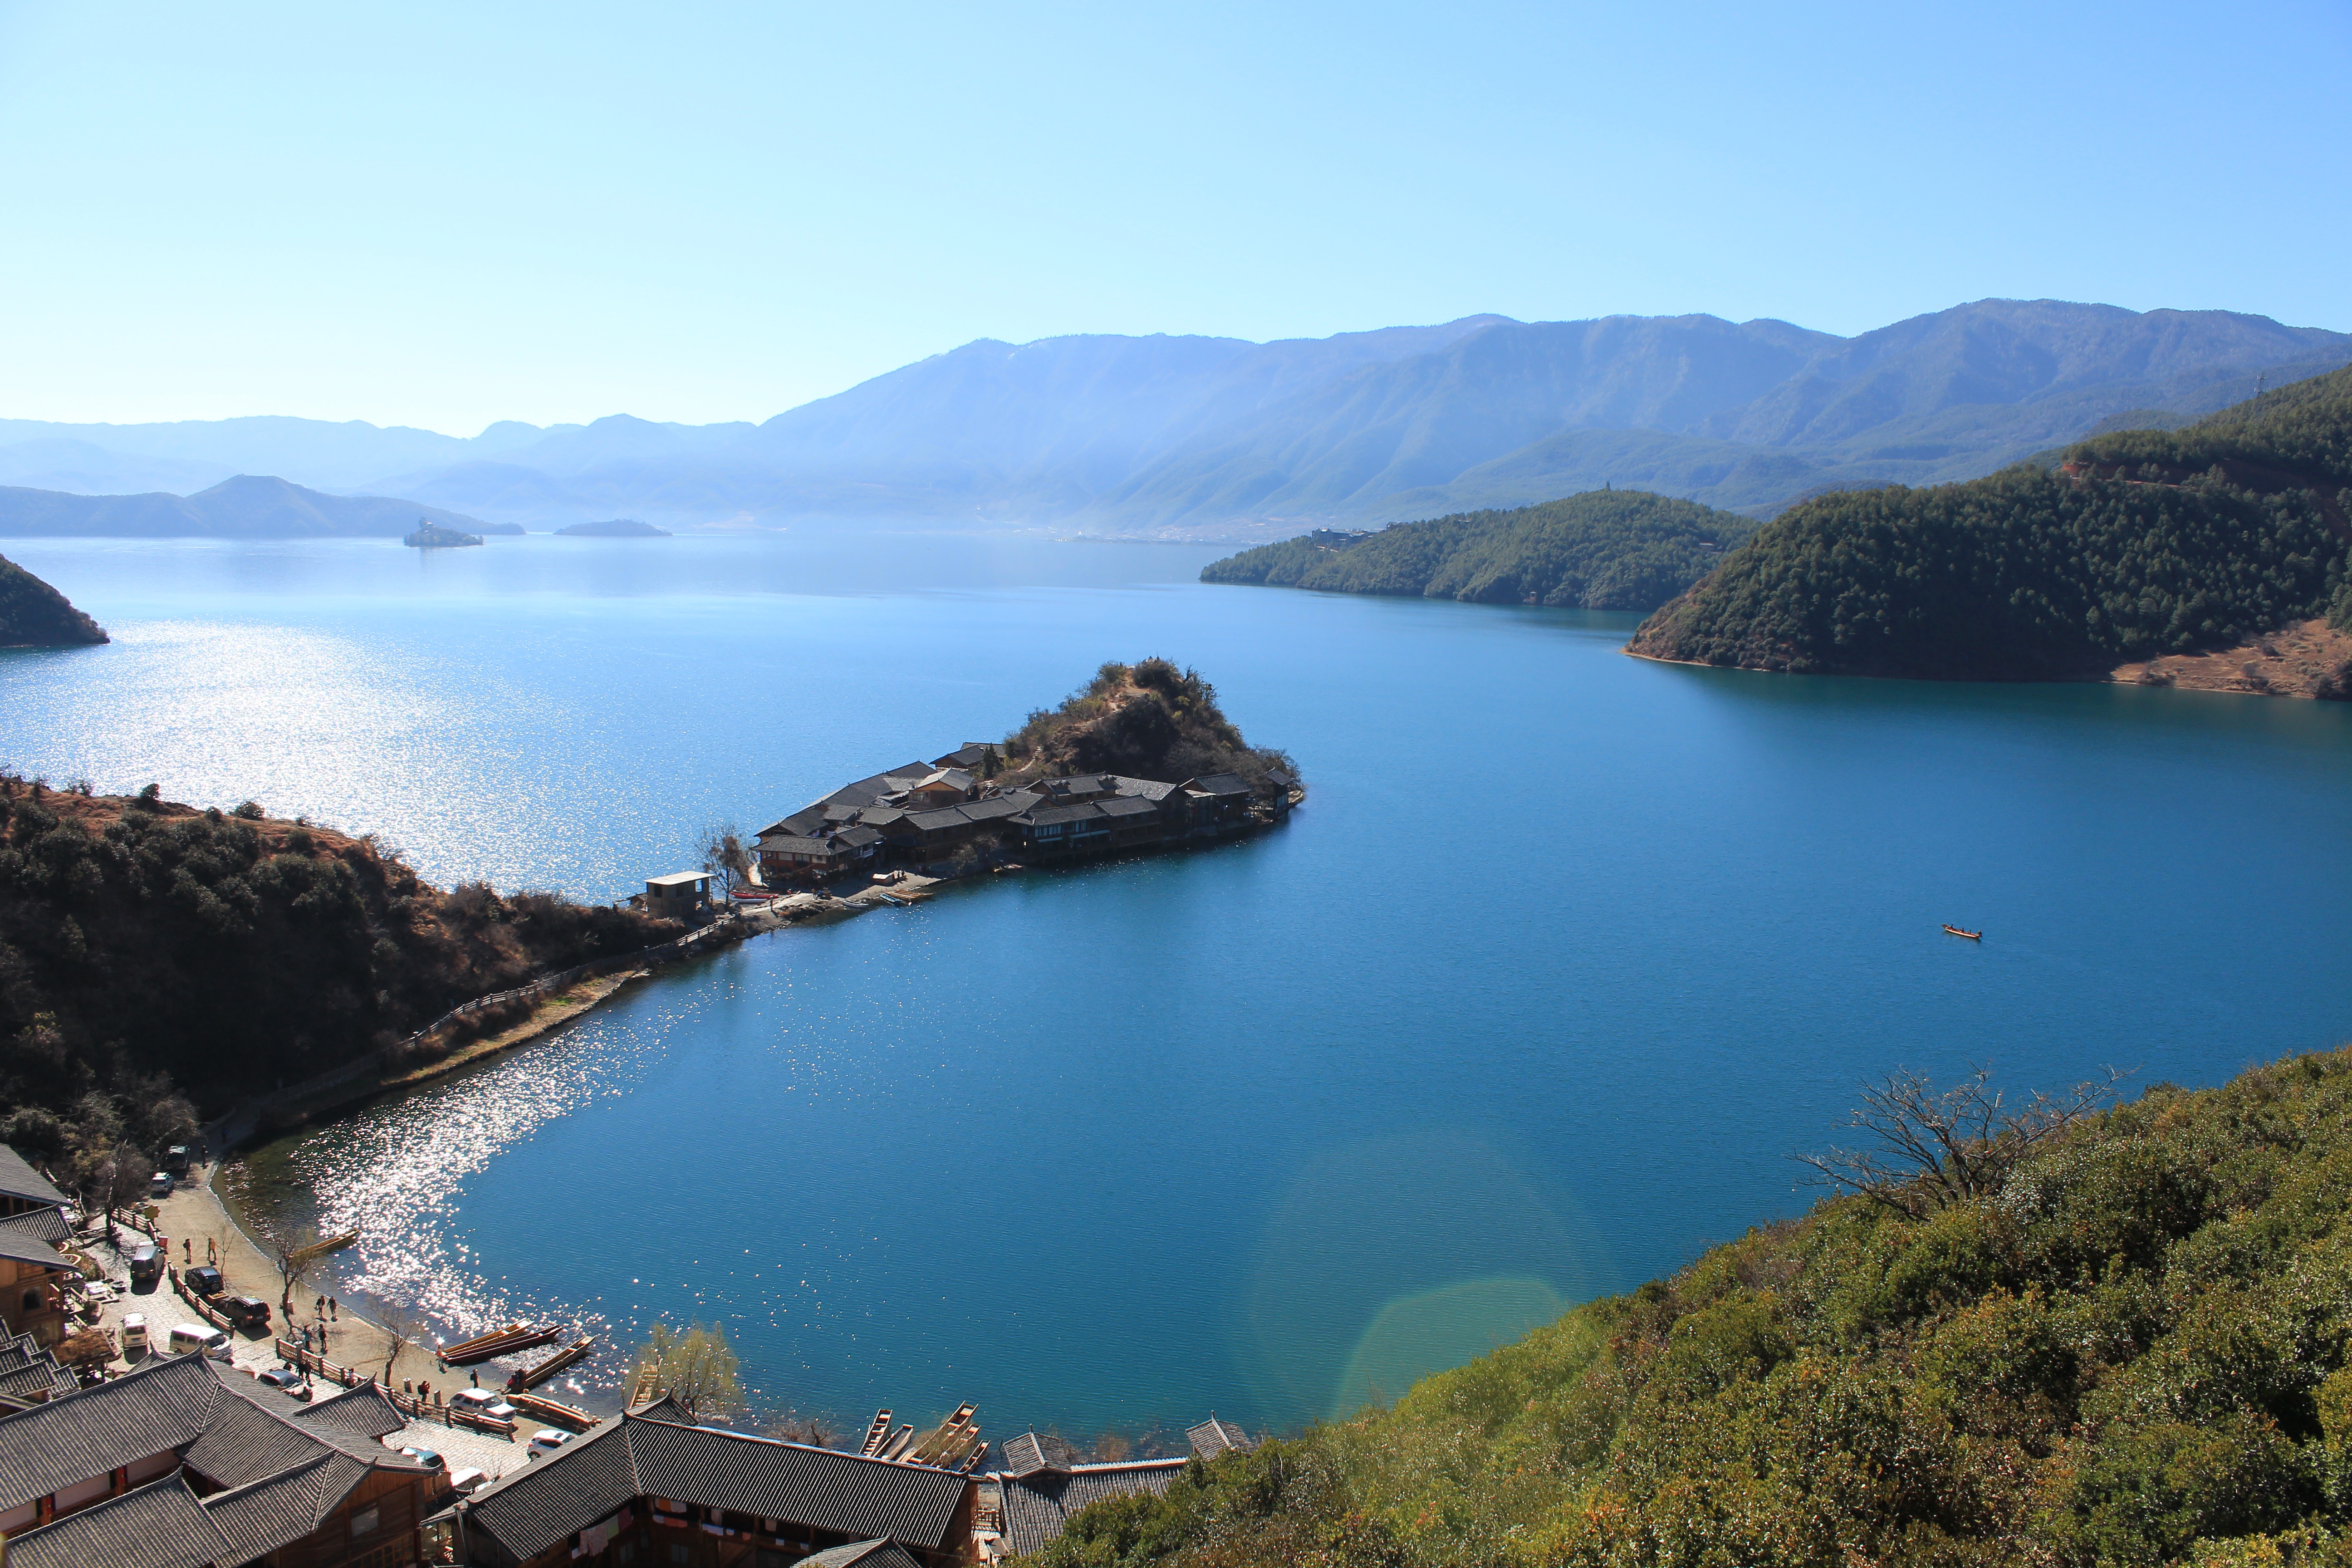
landscape, sea, coast, mountain, lake, mountain range, reflection, bay, fjord, reservoir, body of water, loch, crater lake, aerial photography